List of Riverdale characters

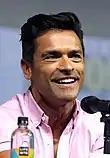
Mark Consuelos

Frederick Arthur "Fred" Andrews (portrayed by Luke Perry) was the ex-husband of Mary Andrews, father of Archie Andrews and the owner of Andrews Construction.